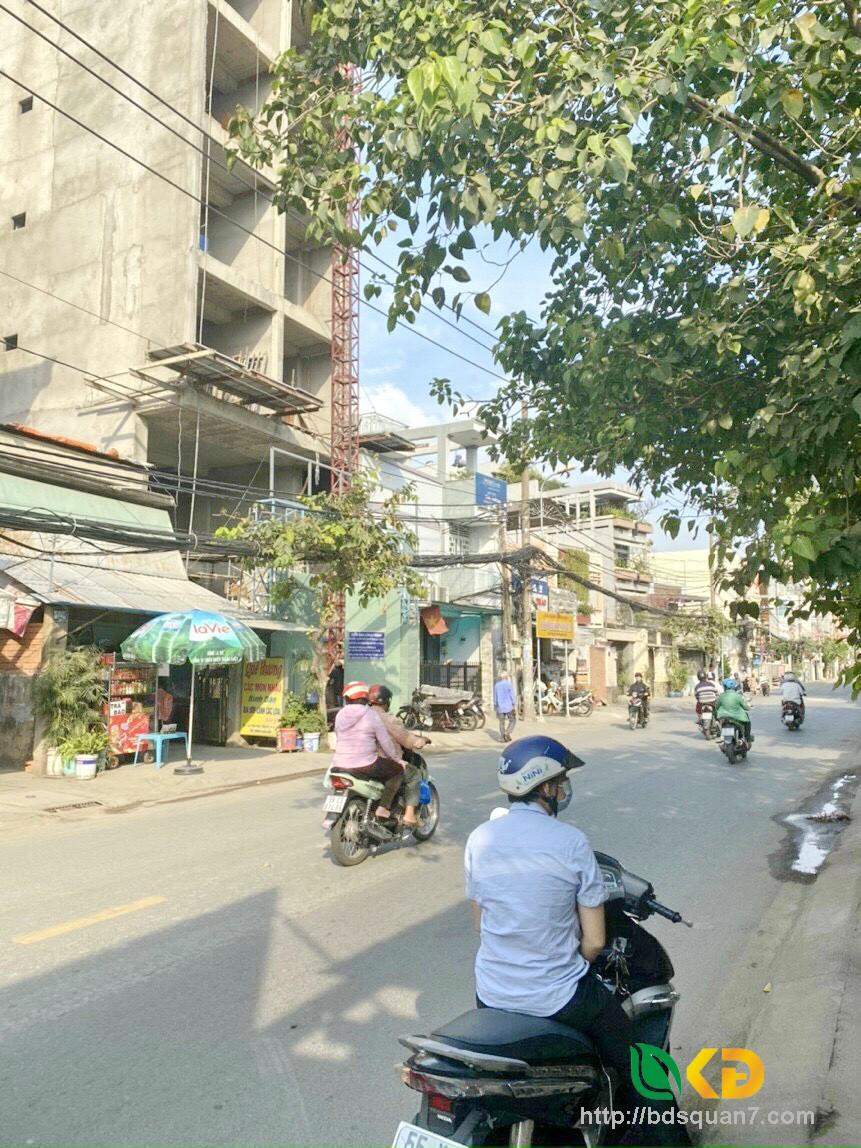
một vài chiếc xe máy đang đi qua toà nhà cao tầng đang xây dựng